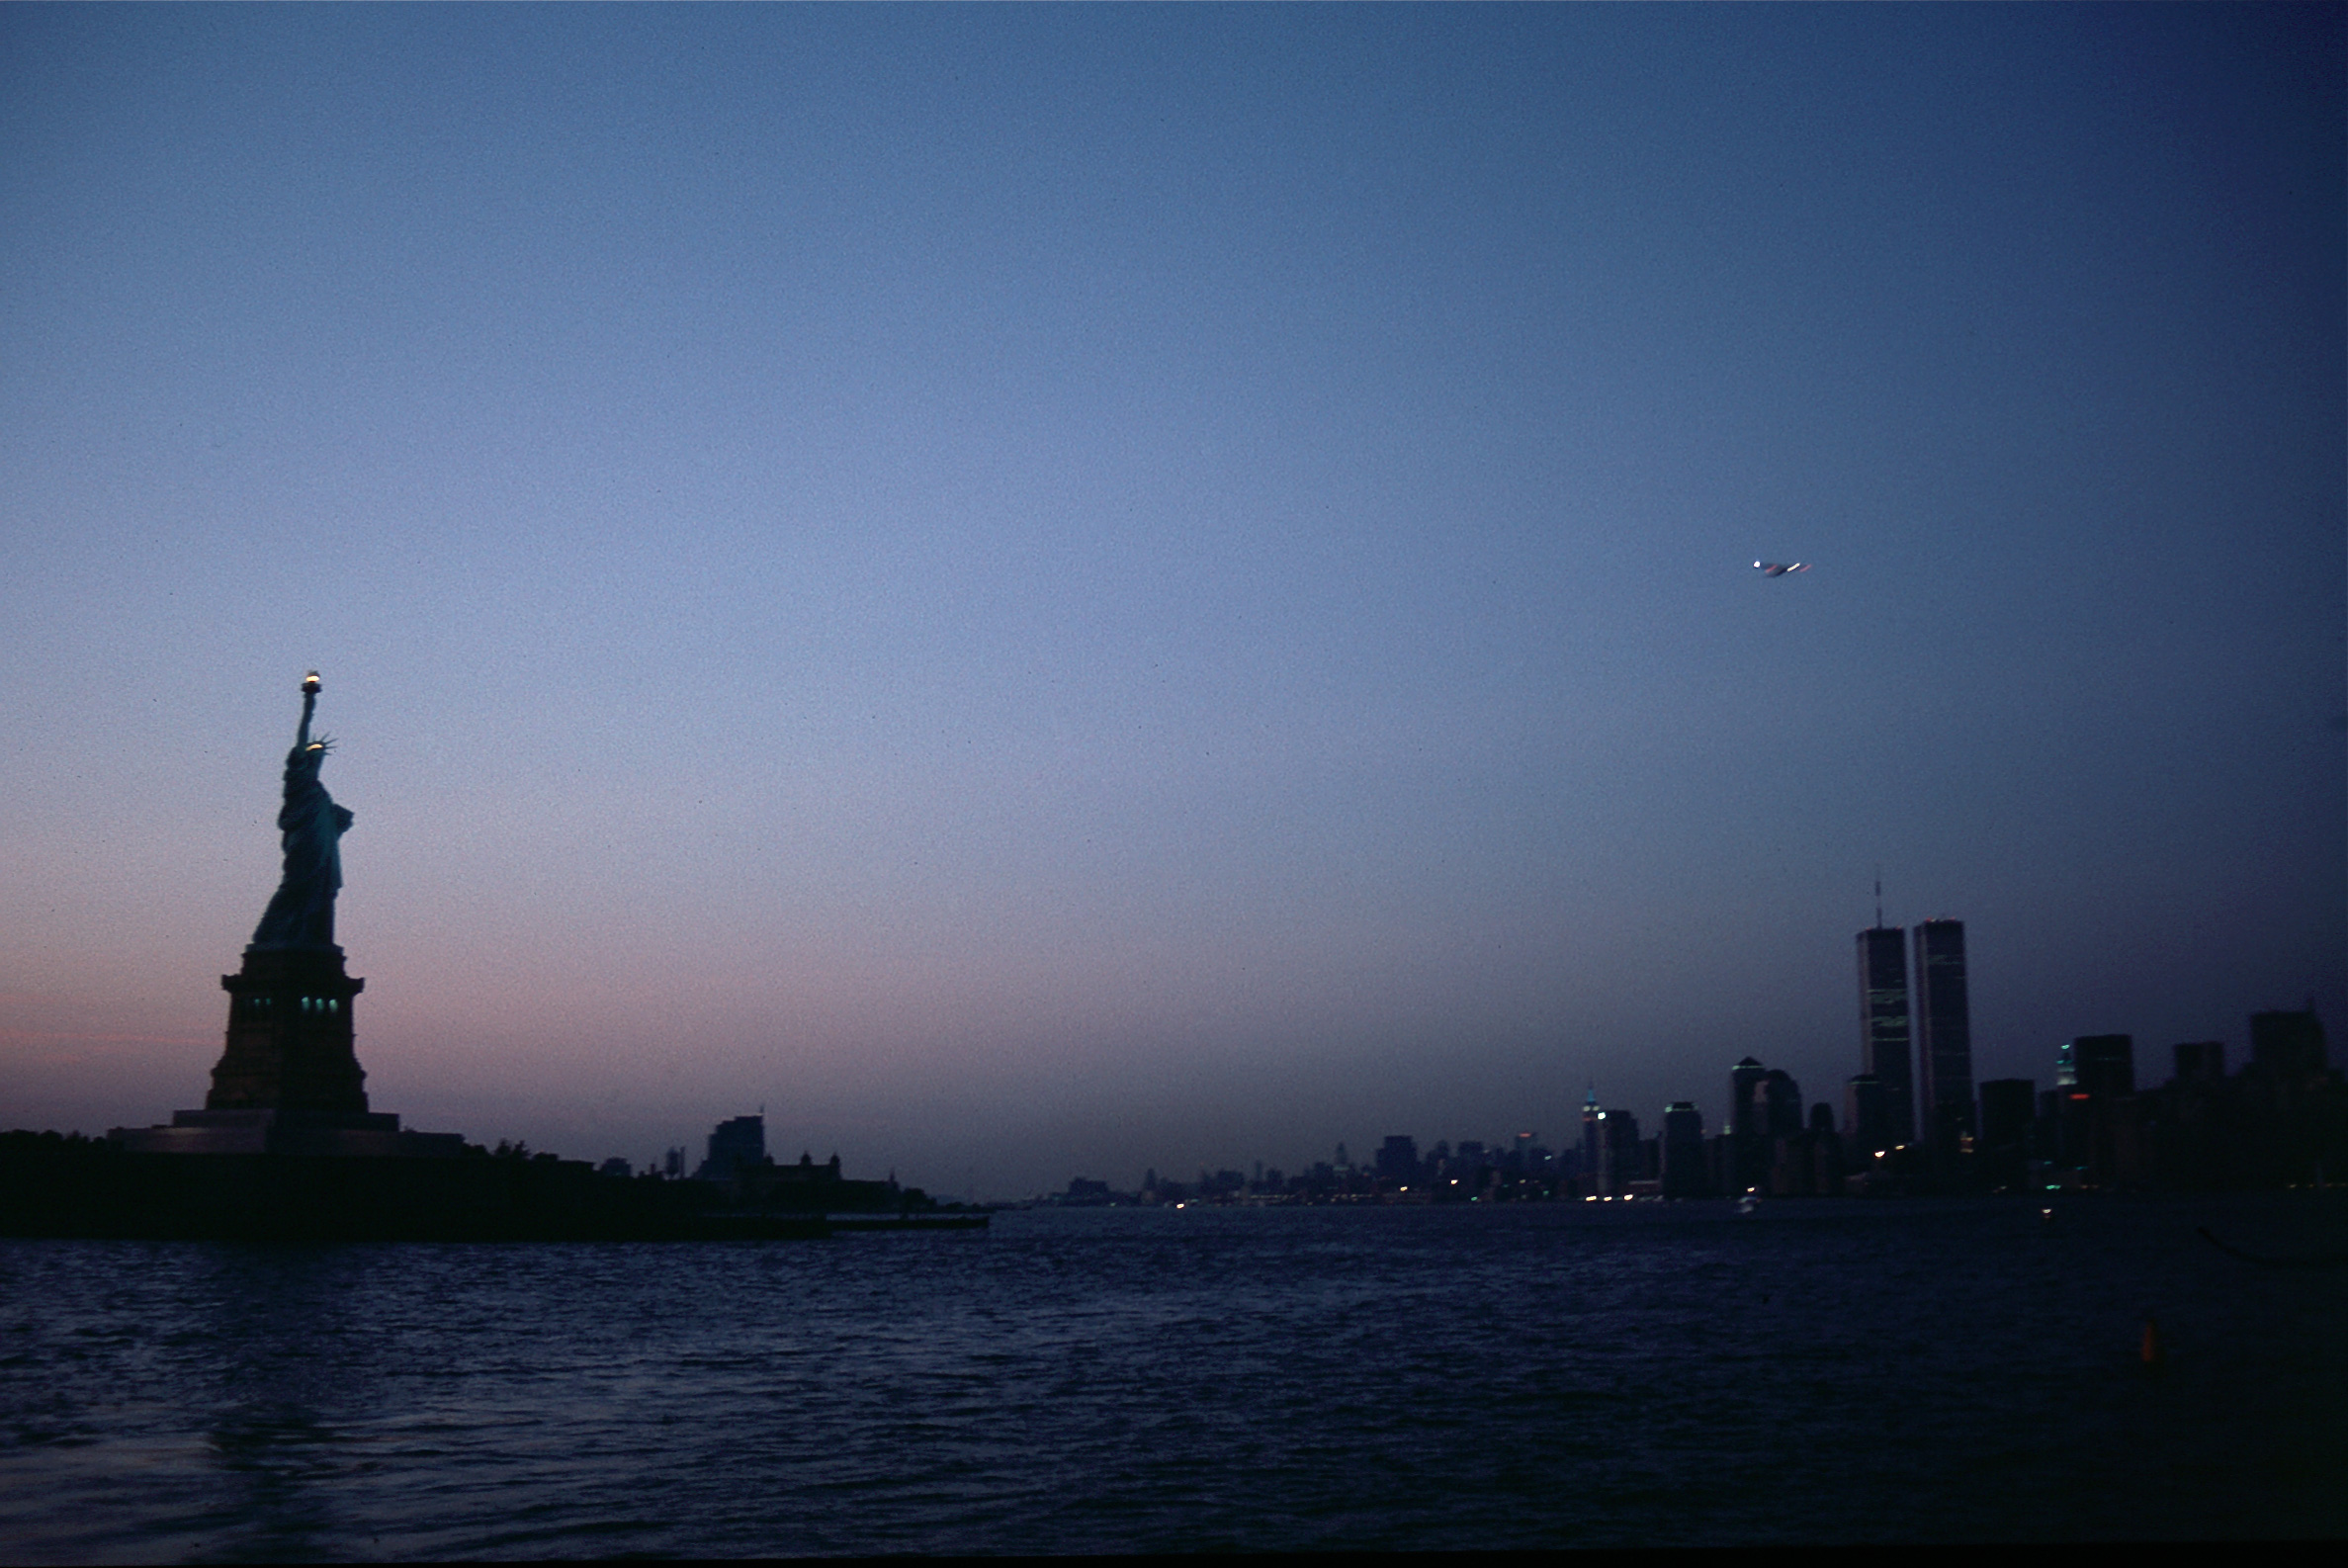
new york, statue of liberty, world trade center, evening, twin towers, travel, airplane, manhattan, skyline, old picture, sky, water, landmark, blue, horizon, atmospheric phenomenon, city, statue, dusk, night, monument, calm, sea, atmosphere, river, cloud, metropolitan area, architecture, tower, metropolis, reflection, sunset, ocean, silhouette, cityscape, world, darkness, backlighting, dawn, tourism